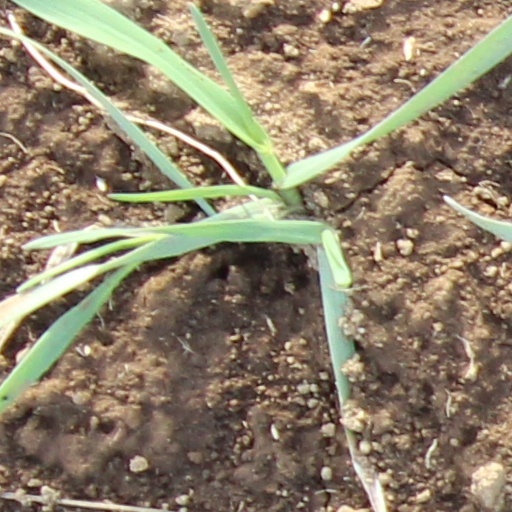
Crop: wheat